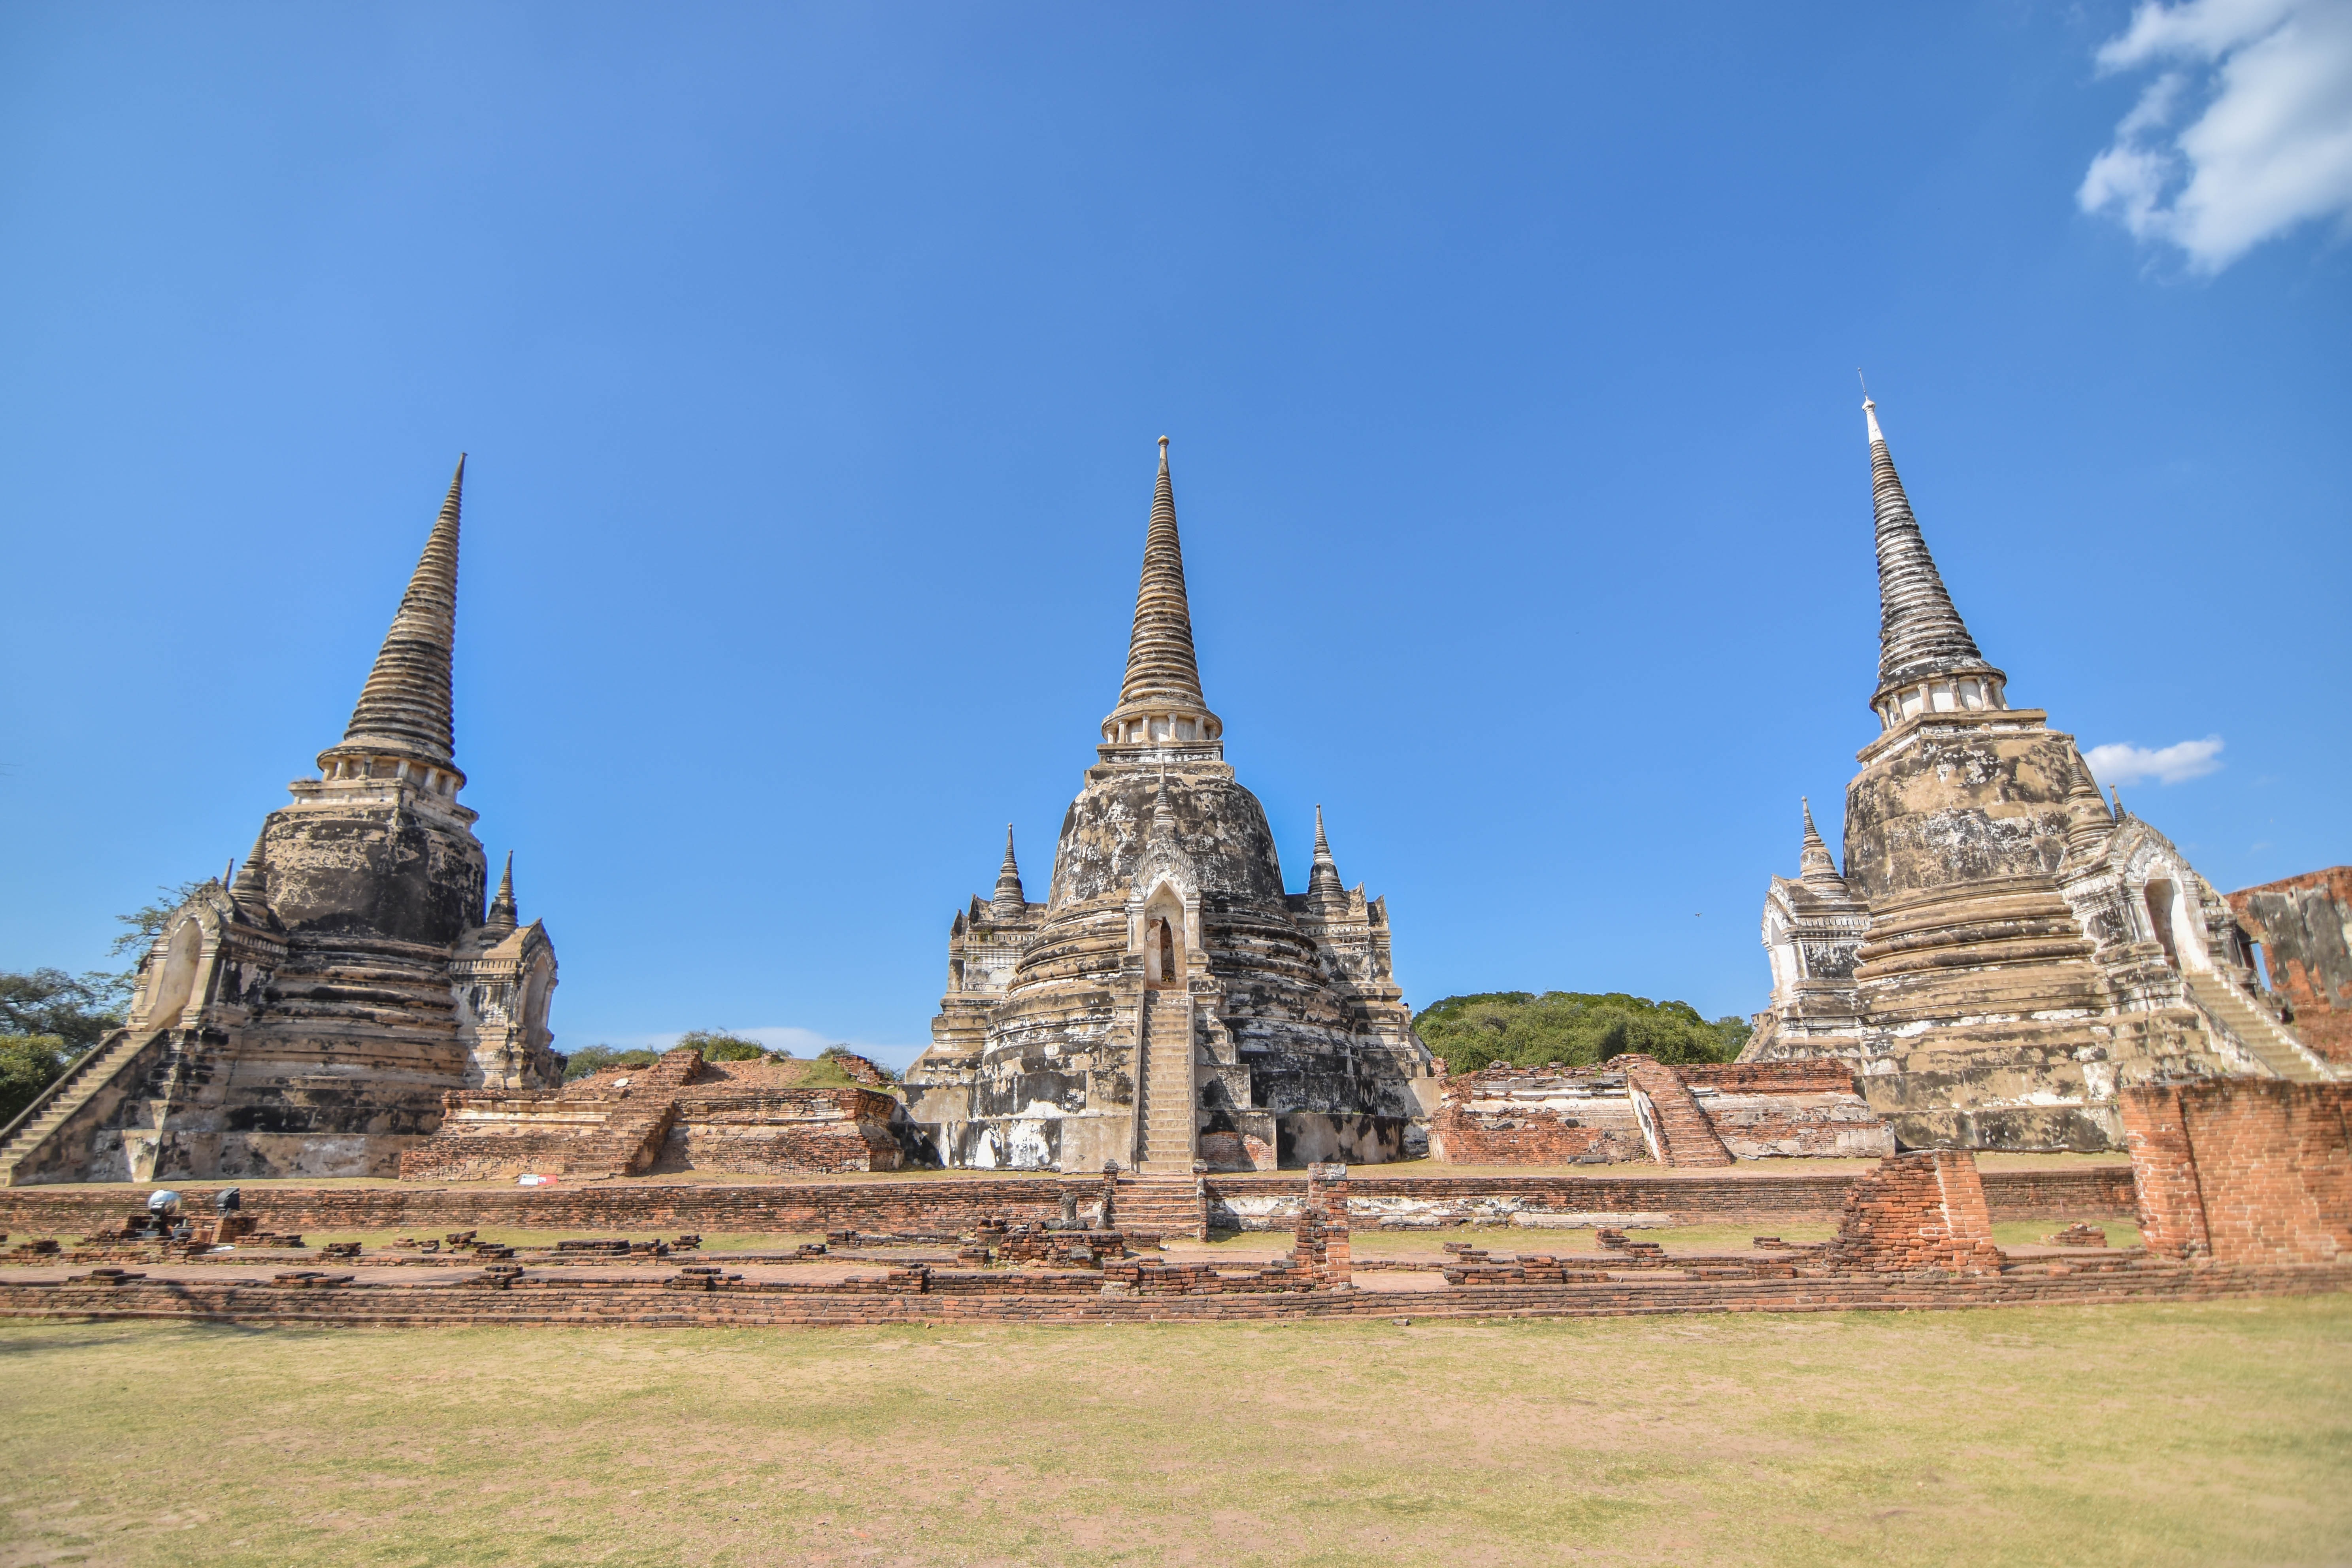
building, ancient, landmark, measure, old city, place of worship, thailand, art, temple, faith, wat, ayutthaya, ayutthaya old, archaeological site, unesco world heritage site, hindu temple, historic site, ancient history, ayutthaya historical park, ancient siam